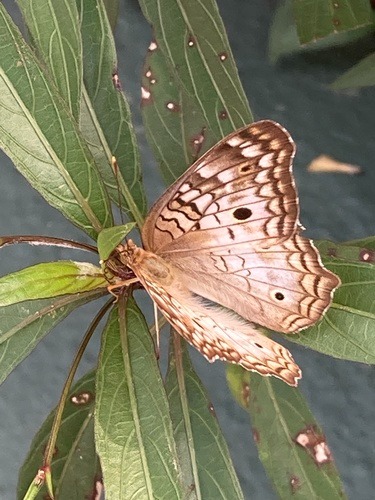
Scientific name: Anartia jatrophae
Common name: White peacock
Family: Nymphalidae
Order: Lepidoptera
Pollinator type: Primary pollinator
Habitat: Gardens, parks, and open areas
Geographic range: Southern United States to Argentina
Conservation status: Least Concern